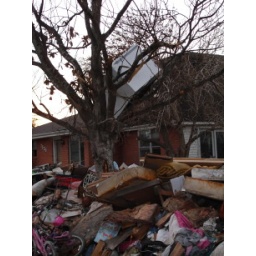
This was an interesting picture. That white thing hanging in the tree is a refrigerator.